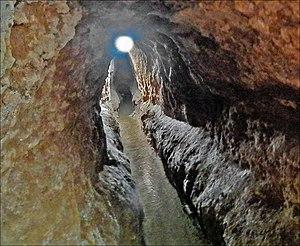
La gestion de l'eau à Pétra a forgé la puissance et le niveau de vie des résidents de la capitale de l'ancien royaume nabatéen. Cité parmi les plus puissantes de l'Antiquité, Pétra ne tient pas sa célébrité et sa prospérité, uniquement par ses magnifiques bâtiments creusés et sculptés dans la roche des montagnes environnantes. C’est surtout par son extraordinaire système hydraulique construit au cours des siècles, que Pétra a pu se développer au milieu d'un désert inhospitalier, et devenir une étape stratégique pour les caravanes chamelières, venant de l’Arabie ou de la lointaine Asie et ...apportant les soies, les épices et les parfums, vers les cours d’Europe.